Ed Schieffelin

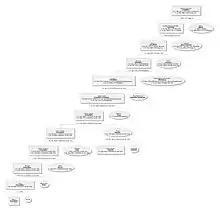
Ed Schieffelin's family tree

Schieffelin was born in a coal-mining region of Wellsboro, Pennsylvania, the son of a prominent New York and Pennsylvania family, in 1847. His great-grandfather Jacob Schieffelin, Sr., born in 1757, joined the Loyalist army and served as Henry Hamilton's secretary during the Revolutionary War. Schieffelin was captured in 1779 and held prisoner in Williamsburg, Virginia. He escaped to Canada, where in 1780 he was appointed a lieutenant in the Queen's Rangers by Henry Clinton. He spent time in Montreal and Detroit, before returning to New York, where in 1794 he founded a drug company with his brother Lawrence. This firm still exists as a liquor import house, Schieffelin & Somerset. Jacob's wife, Hannah Lawrence, was a descendant of Quaker colonial religious pioneer John Bowne, Elizabeth Fones, and the Winthrop family of New England.